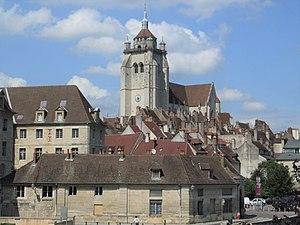
Toits de la ville et vue sur la collégiale Notre-Dame, Dole, Jura, FRANCE
Ce tableau présente la liste de tous les monuments historiques classés ou inscrits dans la ville de Dole, Jura, en France.
Le pôle métropolitain Centre Franche-Comté est un pôle métropolitain situé en région Bourgogne-Franche-Comté. Créé le 6 août 2012, ce pôle est composé aujourd'hui de six grands EPCI francs-comtois situés dans les départements de Haute-Saône, du Doubs et du Jura.
La Franche-Comté est une région culturelle et historique de l'Est de la France métropolitaine qui correspond approximativement à l'ancien comté de Bourgogne. Elle est appelée Fraintche-Comtè en franc-comtois et Franche-Comtât en arpitan, les deux langues comtoises traditionnelles.
Le tambour du bief est un roman de l'écrivain Bernard Clavel publié en 1970 aux éditions Robert Laffont.